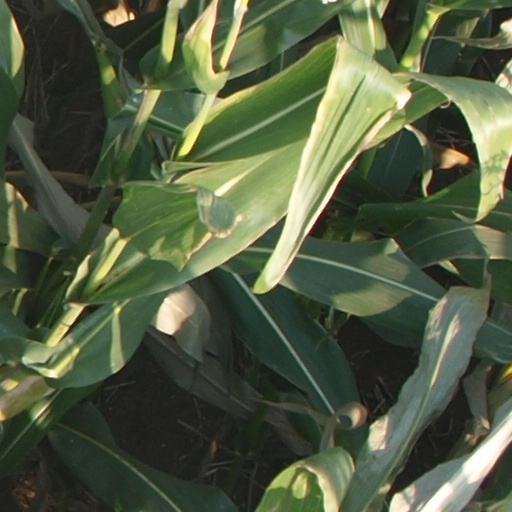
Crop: maize; corn